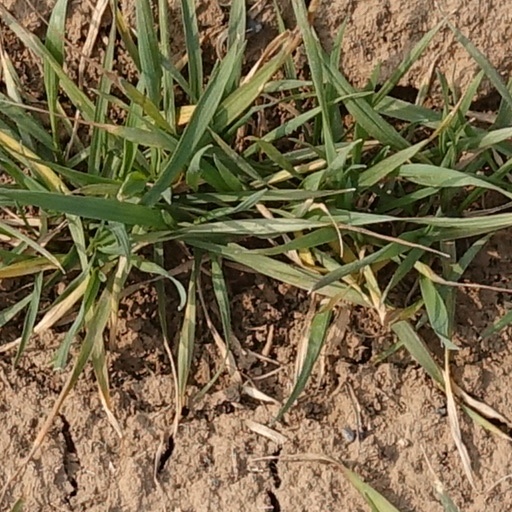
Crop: wheat